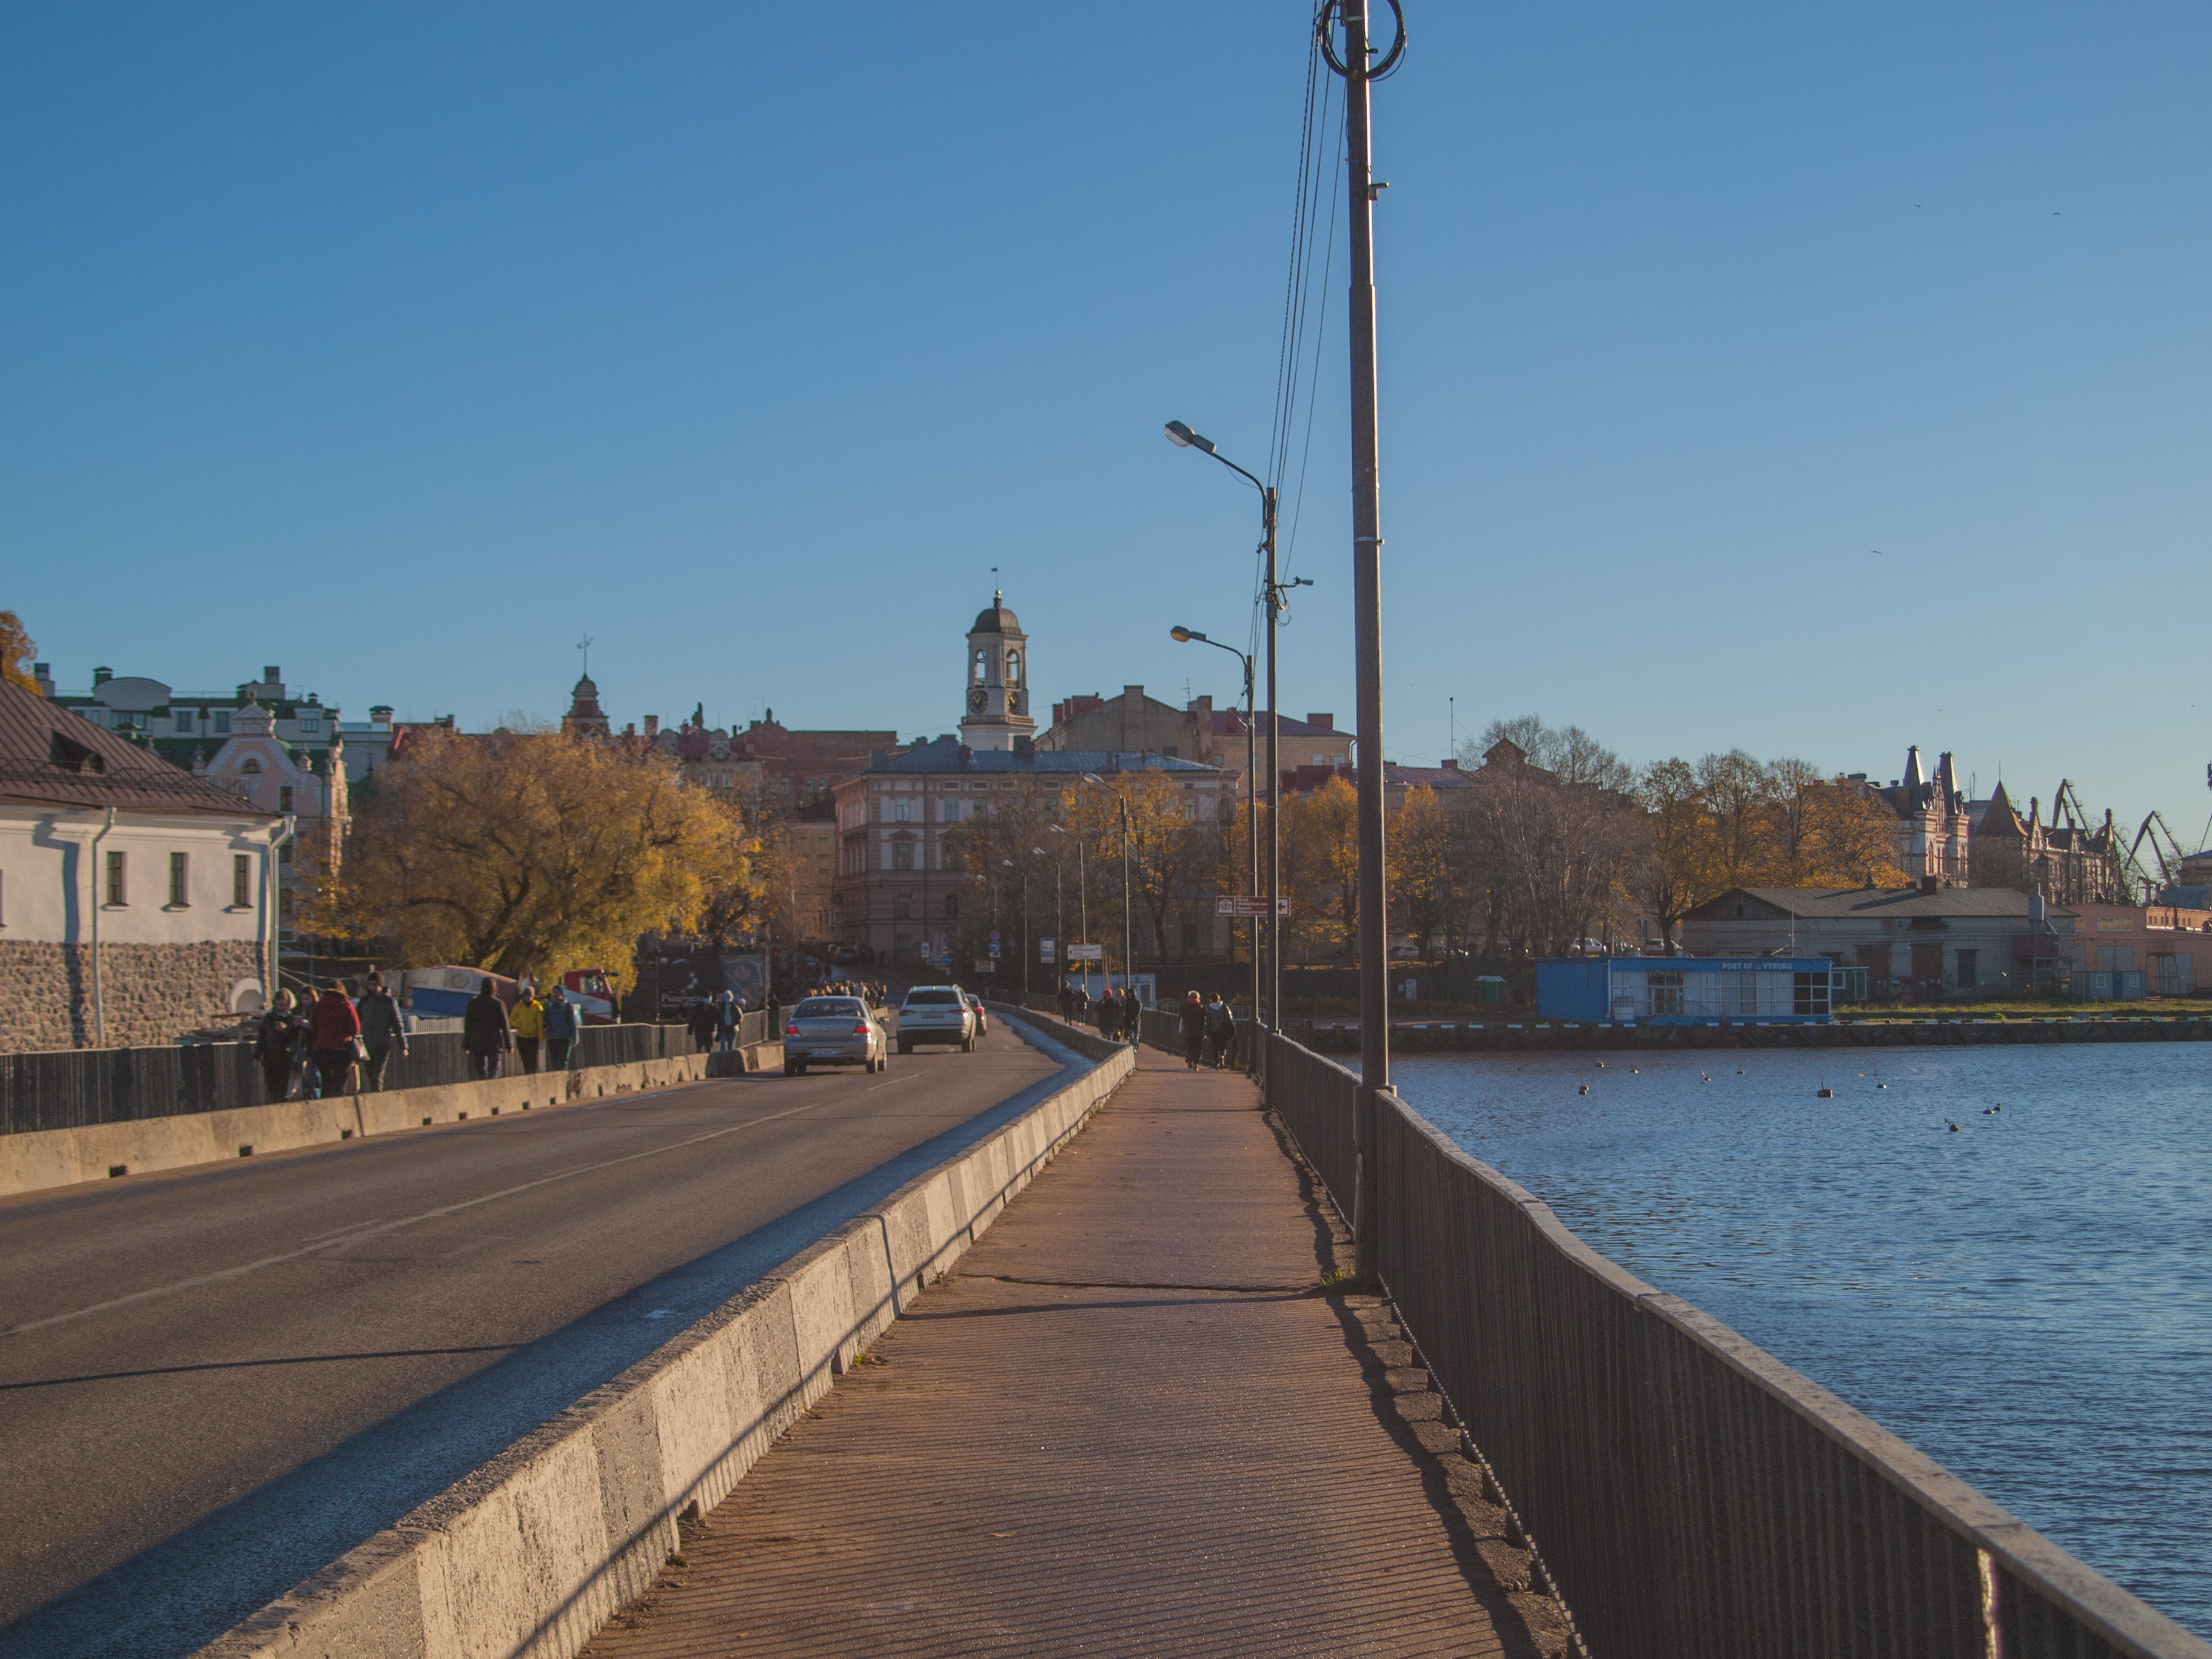
image, sky, street light, walkway, river, lighting, water, boardwalk, bridge, city, light fixture, architecture, nonbuilding structure, channel, winter, road, building, guard rail, skyline